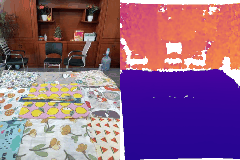
Label: tooth_brush